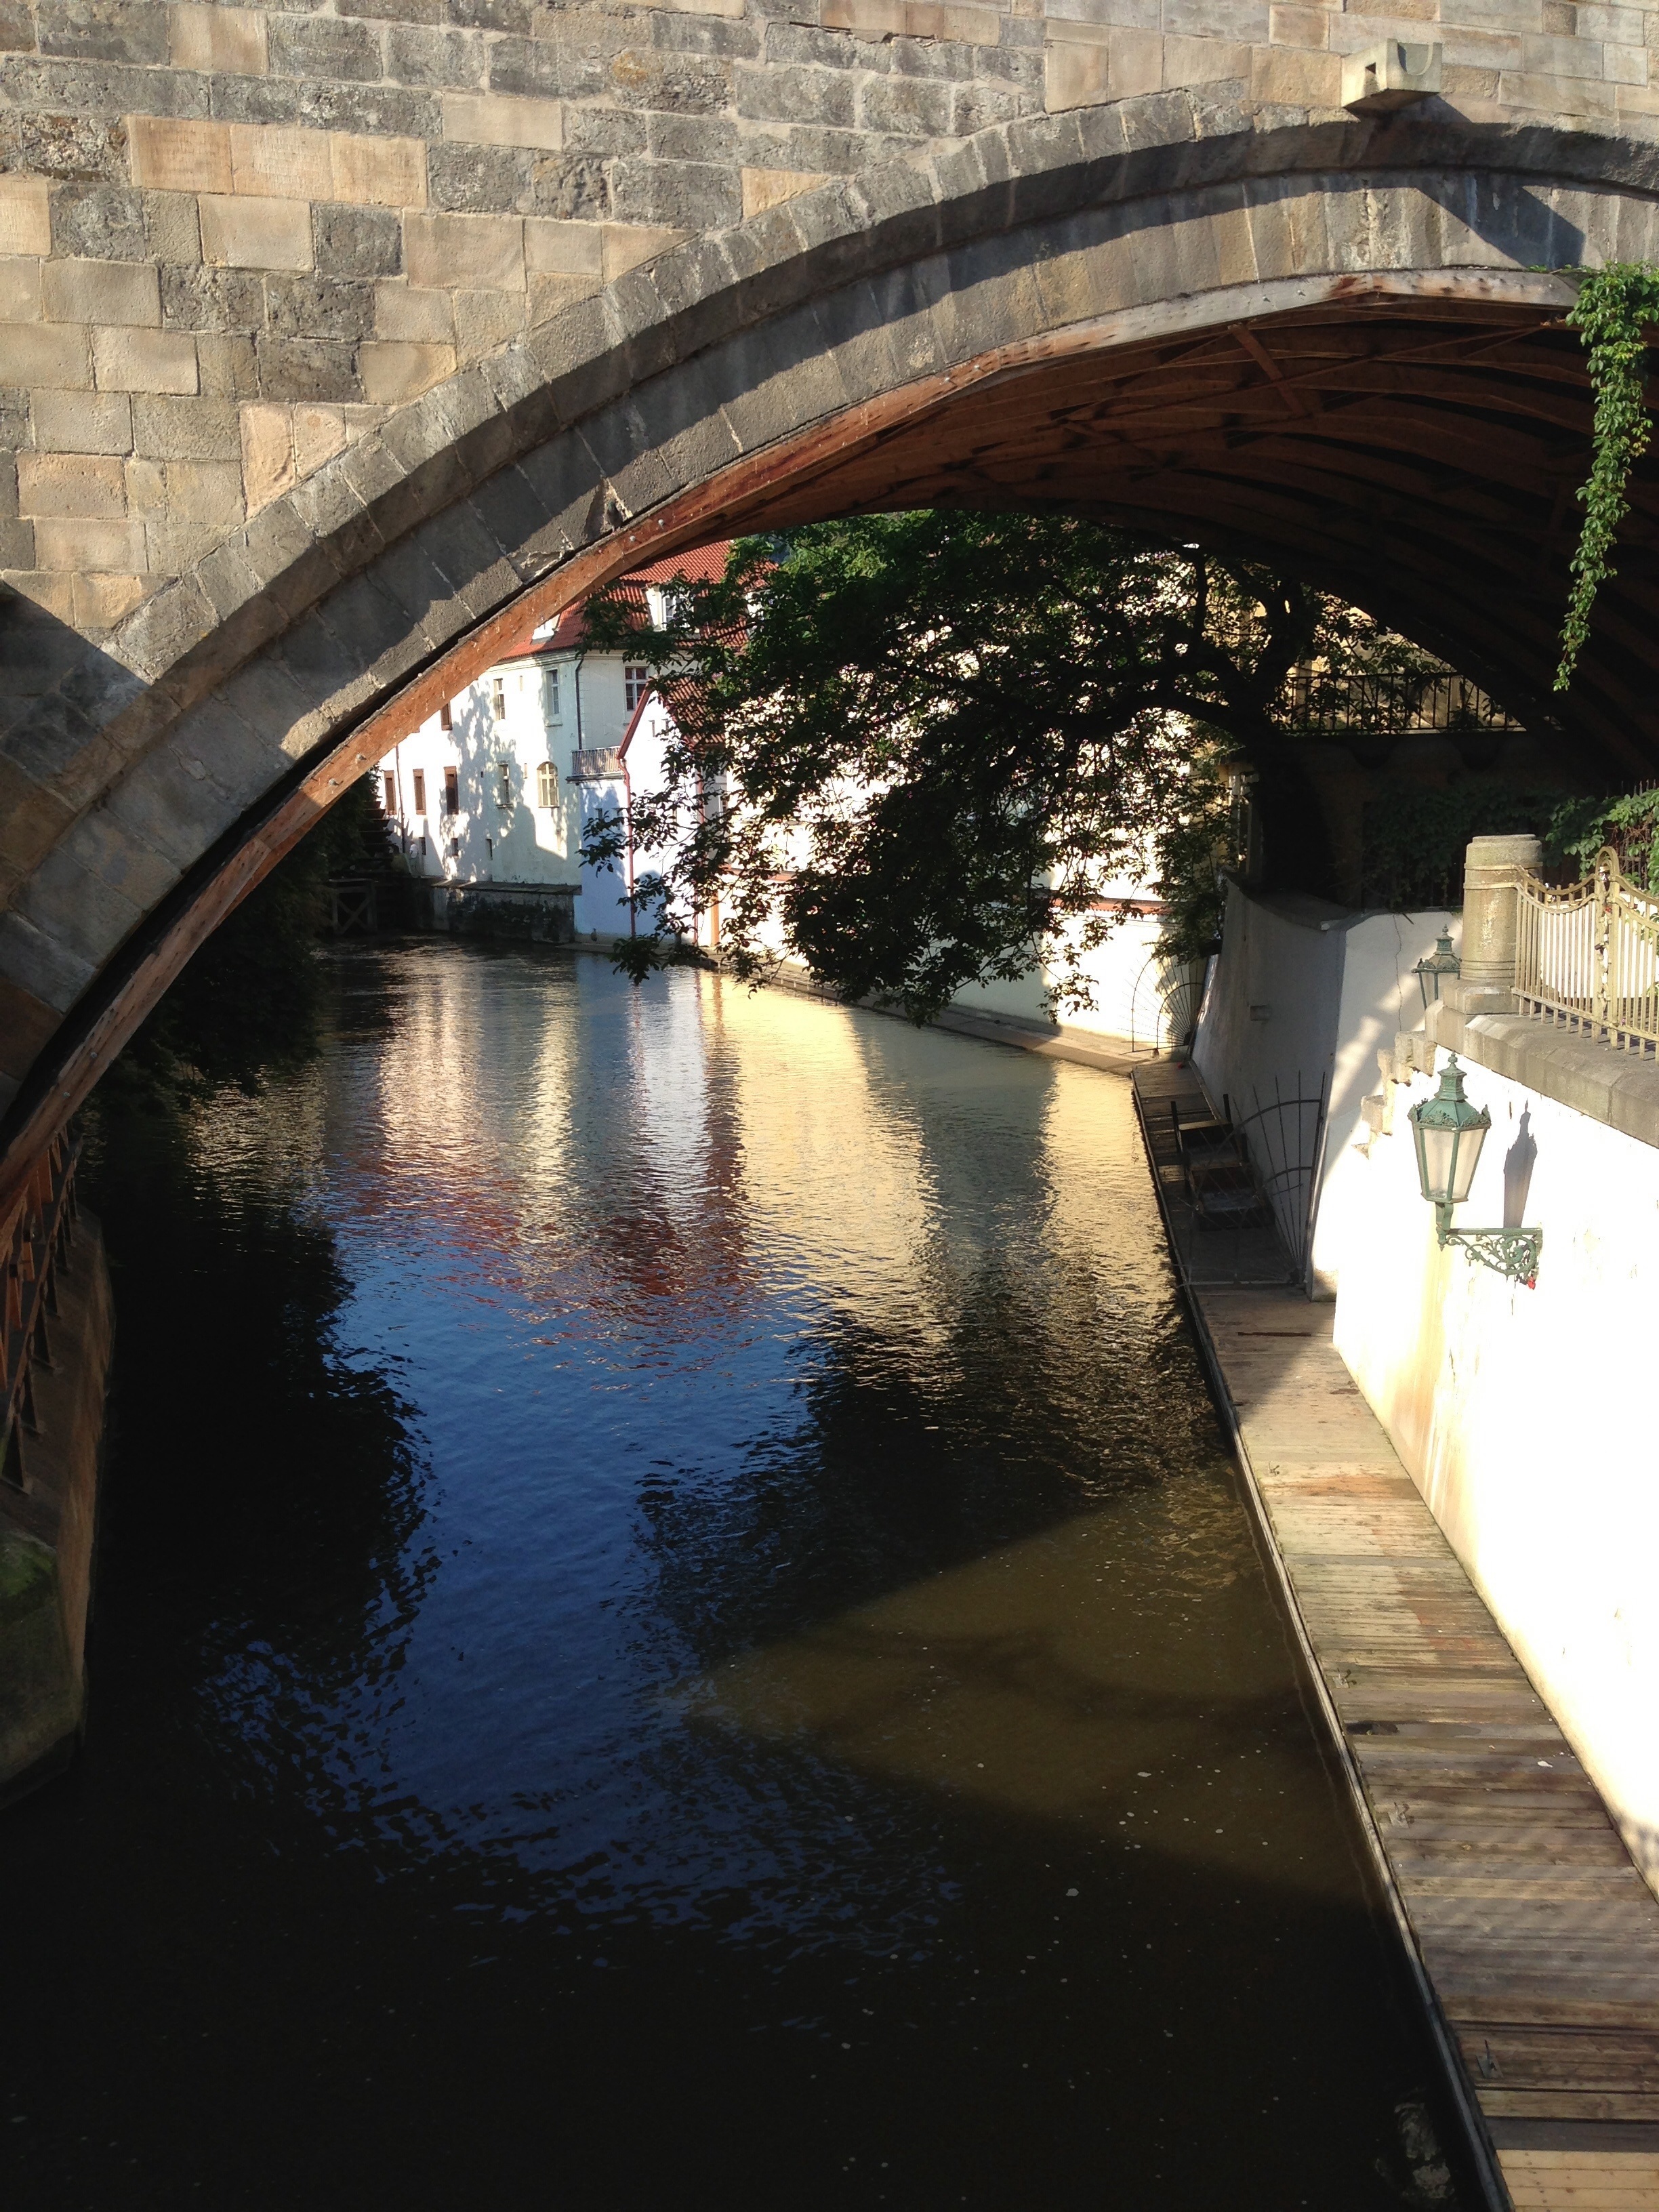
water, light, architecture, bridge, city, river, canal, downtown, arch, reflection, prague, waterway, old town, capital, waters, czech republic, mirroring